Crossing guard

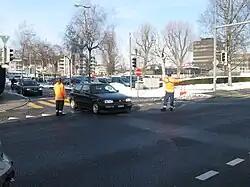
Traffic cadets in Switzerland

In Germany the crossing guards are called (pupil pilot), (traffic assistant) or (way-to-school assistant). Due to the increasing traffic the first service started in 1954. Currently there are about 50,000 traffic assistants and traffic cadets in Germany, all of them are volunteers.